St Mary in the Marsh

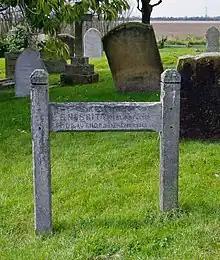
The grave of E. Nesbit, author of "The Railway Children", in the churchyard of St Mary in the Marsh church

The playwright, actor and composer Noël Coward lived for a time in Star Cottage, next to the inn.